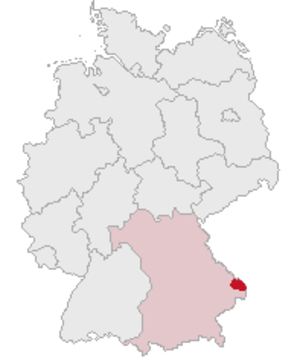
L'arrondissement de Freyung-Grafenau est un arrondissement de Bavière situé dans le district de Basse-Bavière. Son chef lieu est Freyung.